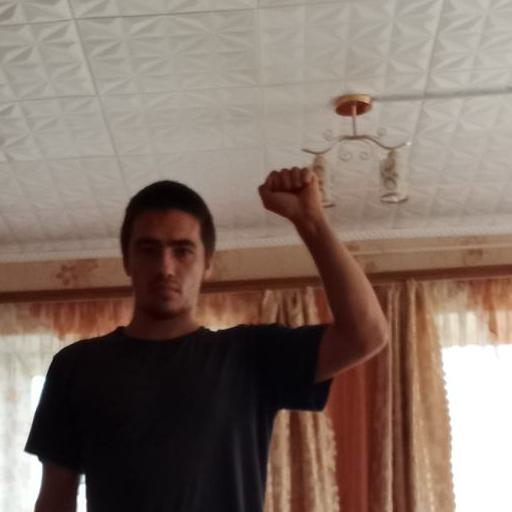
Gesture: fist